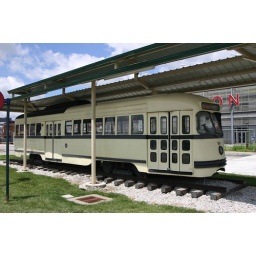
A classic street car in a Kansas City Rail Road muesum.